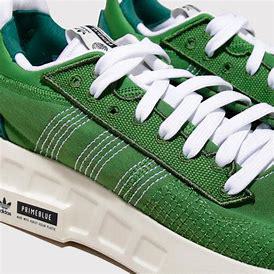
Brand: Adidas
Model: Geodiver Primeblue